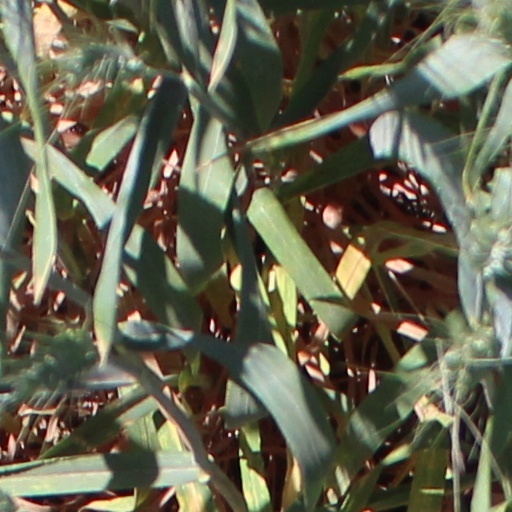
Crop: wheat